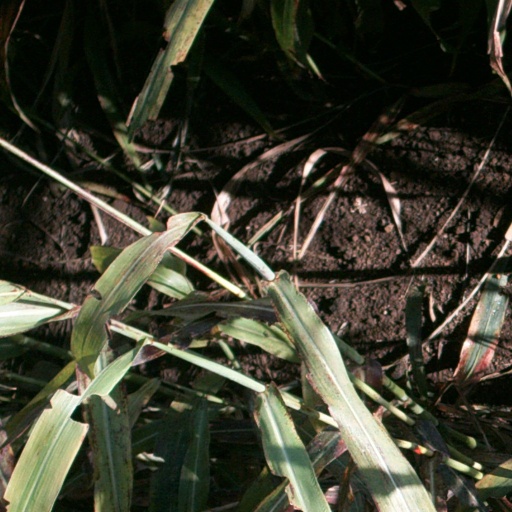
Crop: sorghum